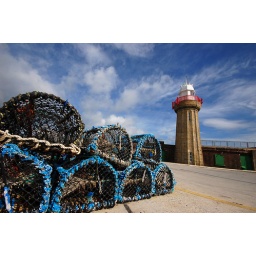
The vivid colour of these lobster pots in Dunmore East, just seemed to match the blue sky perfectly.